Montaudran

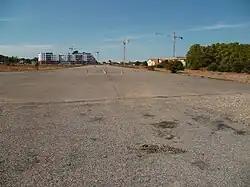
Aerodrome runway in 2010.

Toulouse-Montaudran Airport, disused since 1 January 2004.